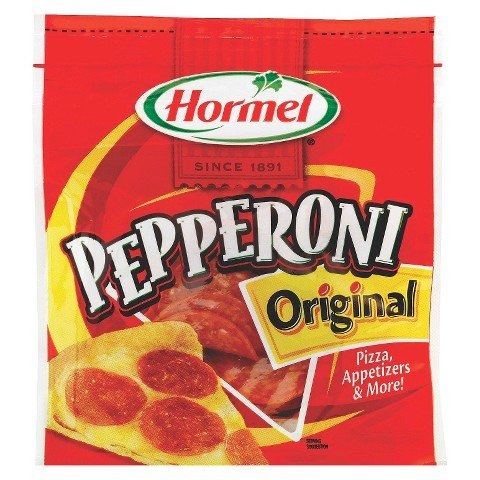
Item Name: Hormel Original Pepperoni Slices 7 oz
Value: 7.0
Unit: Fl Oz

Price: 4.49